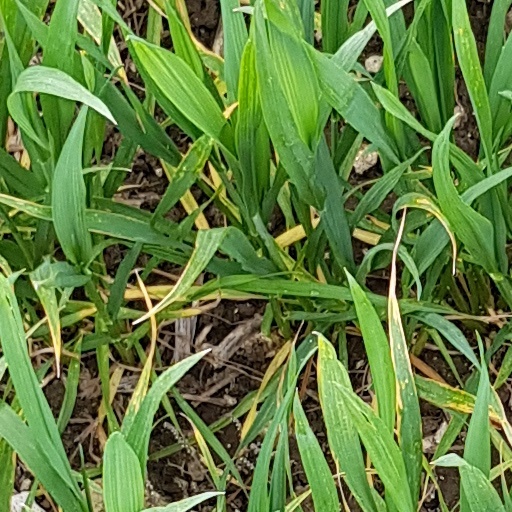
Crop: wheat